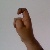
The image shows a hand gesture representing the letter 'X' in Indian Sign Language.